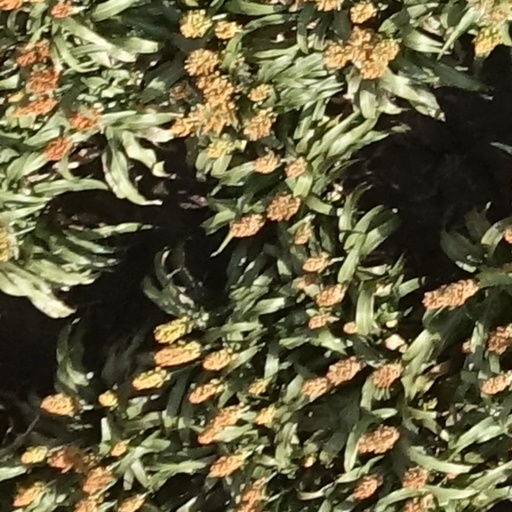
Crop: sorghum